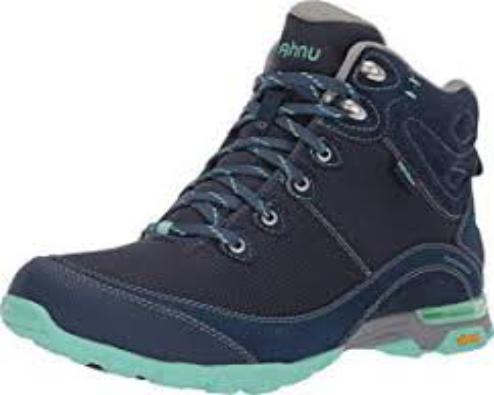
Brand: Ahnu
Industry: Clothes